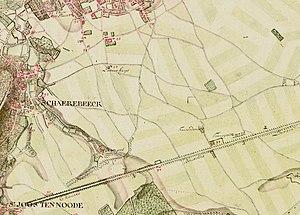
Partie de la carte de Ferraris montrant Evere
Terneyveld, aussi orthographié Tornooiveld, est un quartier à fonction principale résidentielle d'Evere dans la Région de Bruxelles-Capitale.
La chaussée de Louvain est une chaussée qui commence au centre de Bruxelles, place Madou, et se prolonge jusqu'à Kortenberg dans le Brabant flamand.